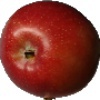
Label: braeburn_apple